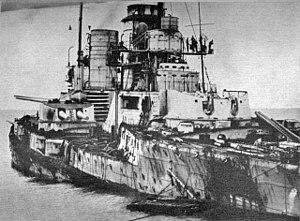
Le croiseur de bataille est un type de navire de guerre apparu au début du XXᵉ siècle. Ses caractéristiques sont semblables à celles du cuirassé pour le déplacement, le calibre de l'artillerie principale, l'effectif de l'équipage, le rayon d'action, mais sa vitesse est nettement supérieure, dépassant aussi celle des plus grands croiseurs de l'époque, grâce à des dimensions de coque et un appareil propulsif plus puissant. Ce poids supplémentaire est compensé, sur les navires de conception britannique, par un blindage plus léger, et cette moindre protection constitue la principale restriction à l'emploi de ce type de navire ainsi que le montrent les principaux combats auxquels ils participent pendant la Première Guerre mondiale.